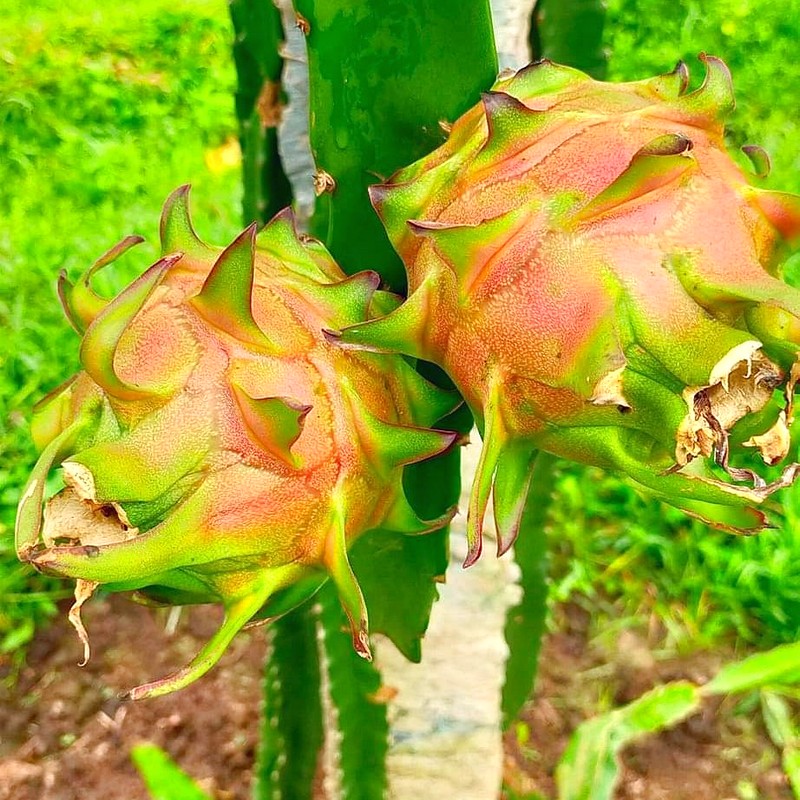
Label: Mature Dragon Fruit